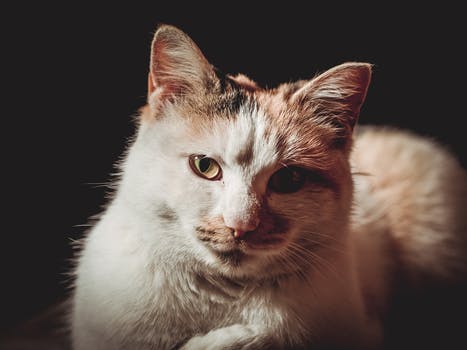
Label: No Watermark